Business Development Bank of Canada

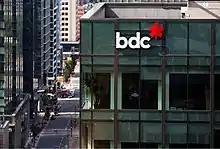
BDC Head Office in Montreal

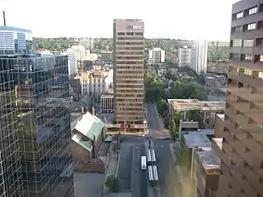
BDC Building, Stelco Tower, Hamilton, Ontario

BDC offers loans and advisory services with a focus on small and medium-sized companies. It reports to Parliament through the Minister of Innovation, Science and Economic Development. BDC Capital, a subsidiary of BDC, offers specialized financing, including venture capital, equity as well as growth and business transition capital.